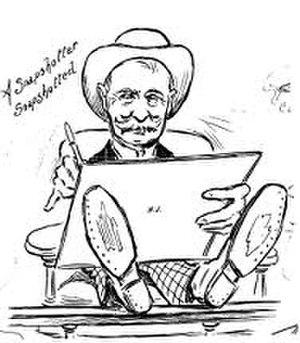
Henri Julien, né le 14 mai 1852 à Québec, mort le 17 septembre 1908 à Montréal, est un caricaturiste et un peintre québécois. Les dessins de ce pionnier de la caricature ont été publiés au Canada et en France.